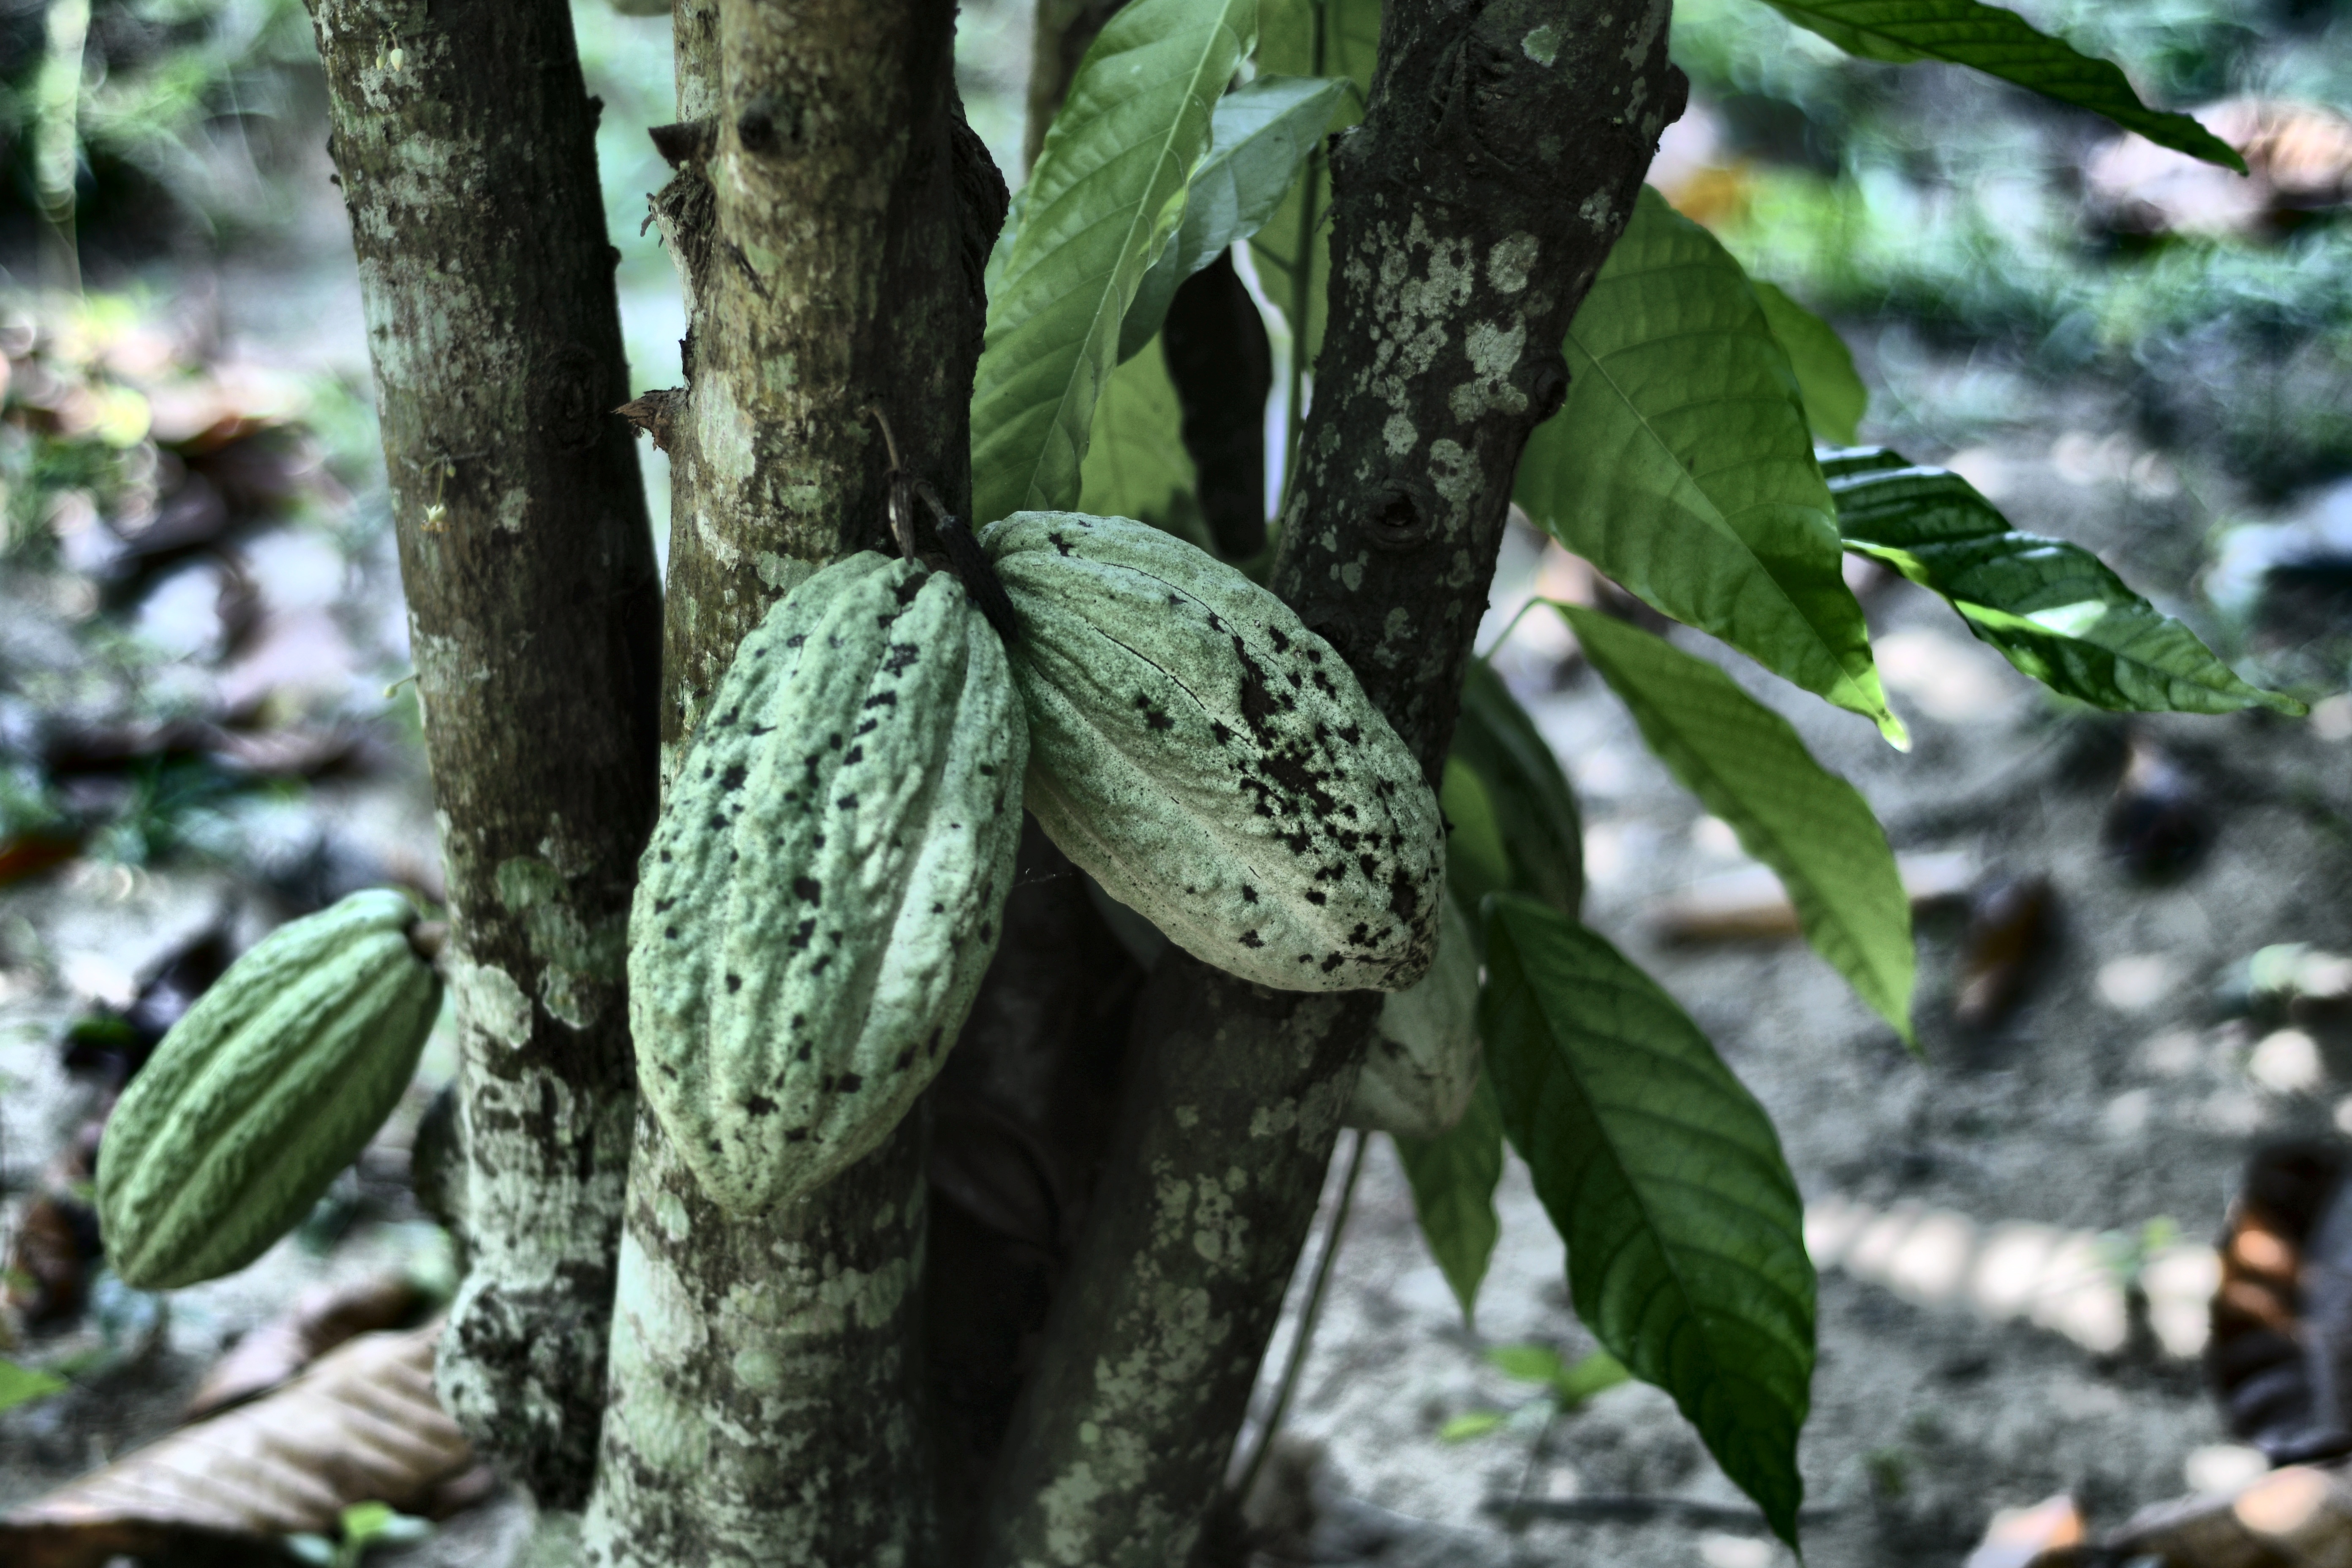
Maturity: unmature
Variety: Guiana